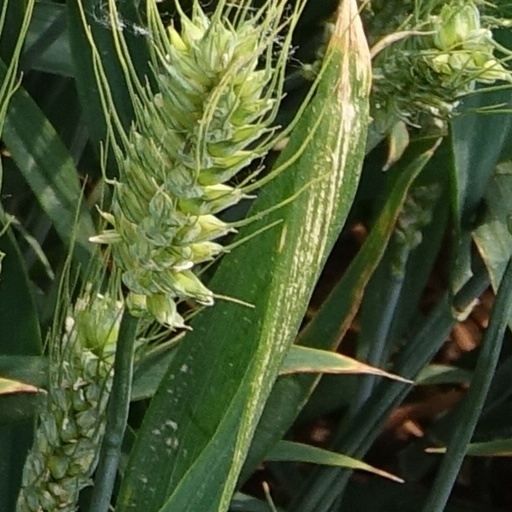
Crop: wheat